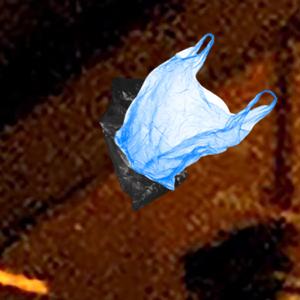
Label: plasticbags